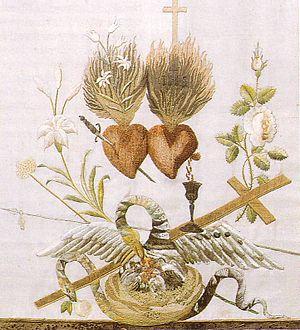
Madeleine-Sophie Barat est une religieuse française, fondatrice en 1800 de la Société du Sacré-Cœur de Jésus, béatifiée par Pie X, le 24 mai 1908, puis canonisée par Pie XI, le 24 mai 1925.